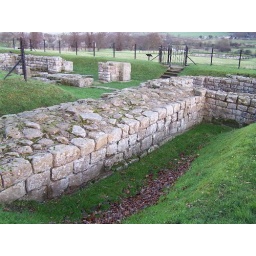
The curtain wall of Hadrian's Wall, with the main west gate in the background. Looking NE&lt;i&gt;Handbook&lt;/i&gt; p.198